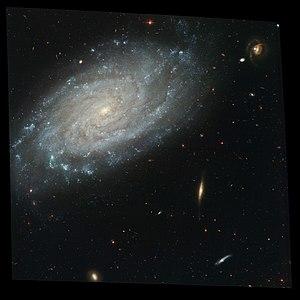
NGC 3370 est une galaxie spirale située dans la constellation du Lion à environ 58 millions d'années-lumière de la Voie lactée. Elle a été découverte par l'astronome germano-britannique William Herschel en 1784.
Voici une liste de galaxies spirales notables, classée en fonction de leur nom, de la constellation hôte, de la magnitude apparente et de la classification morphologique des galaxies.